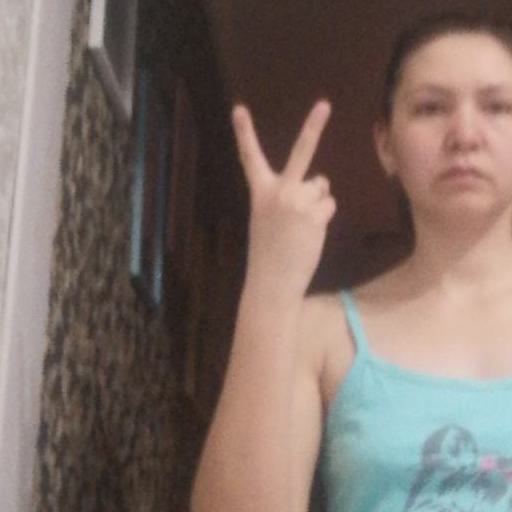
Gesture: peace_inverted